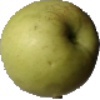
Label: Apple Golden 3